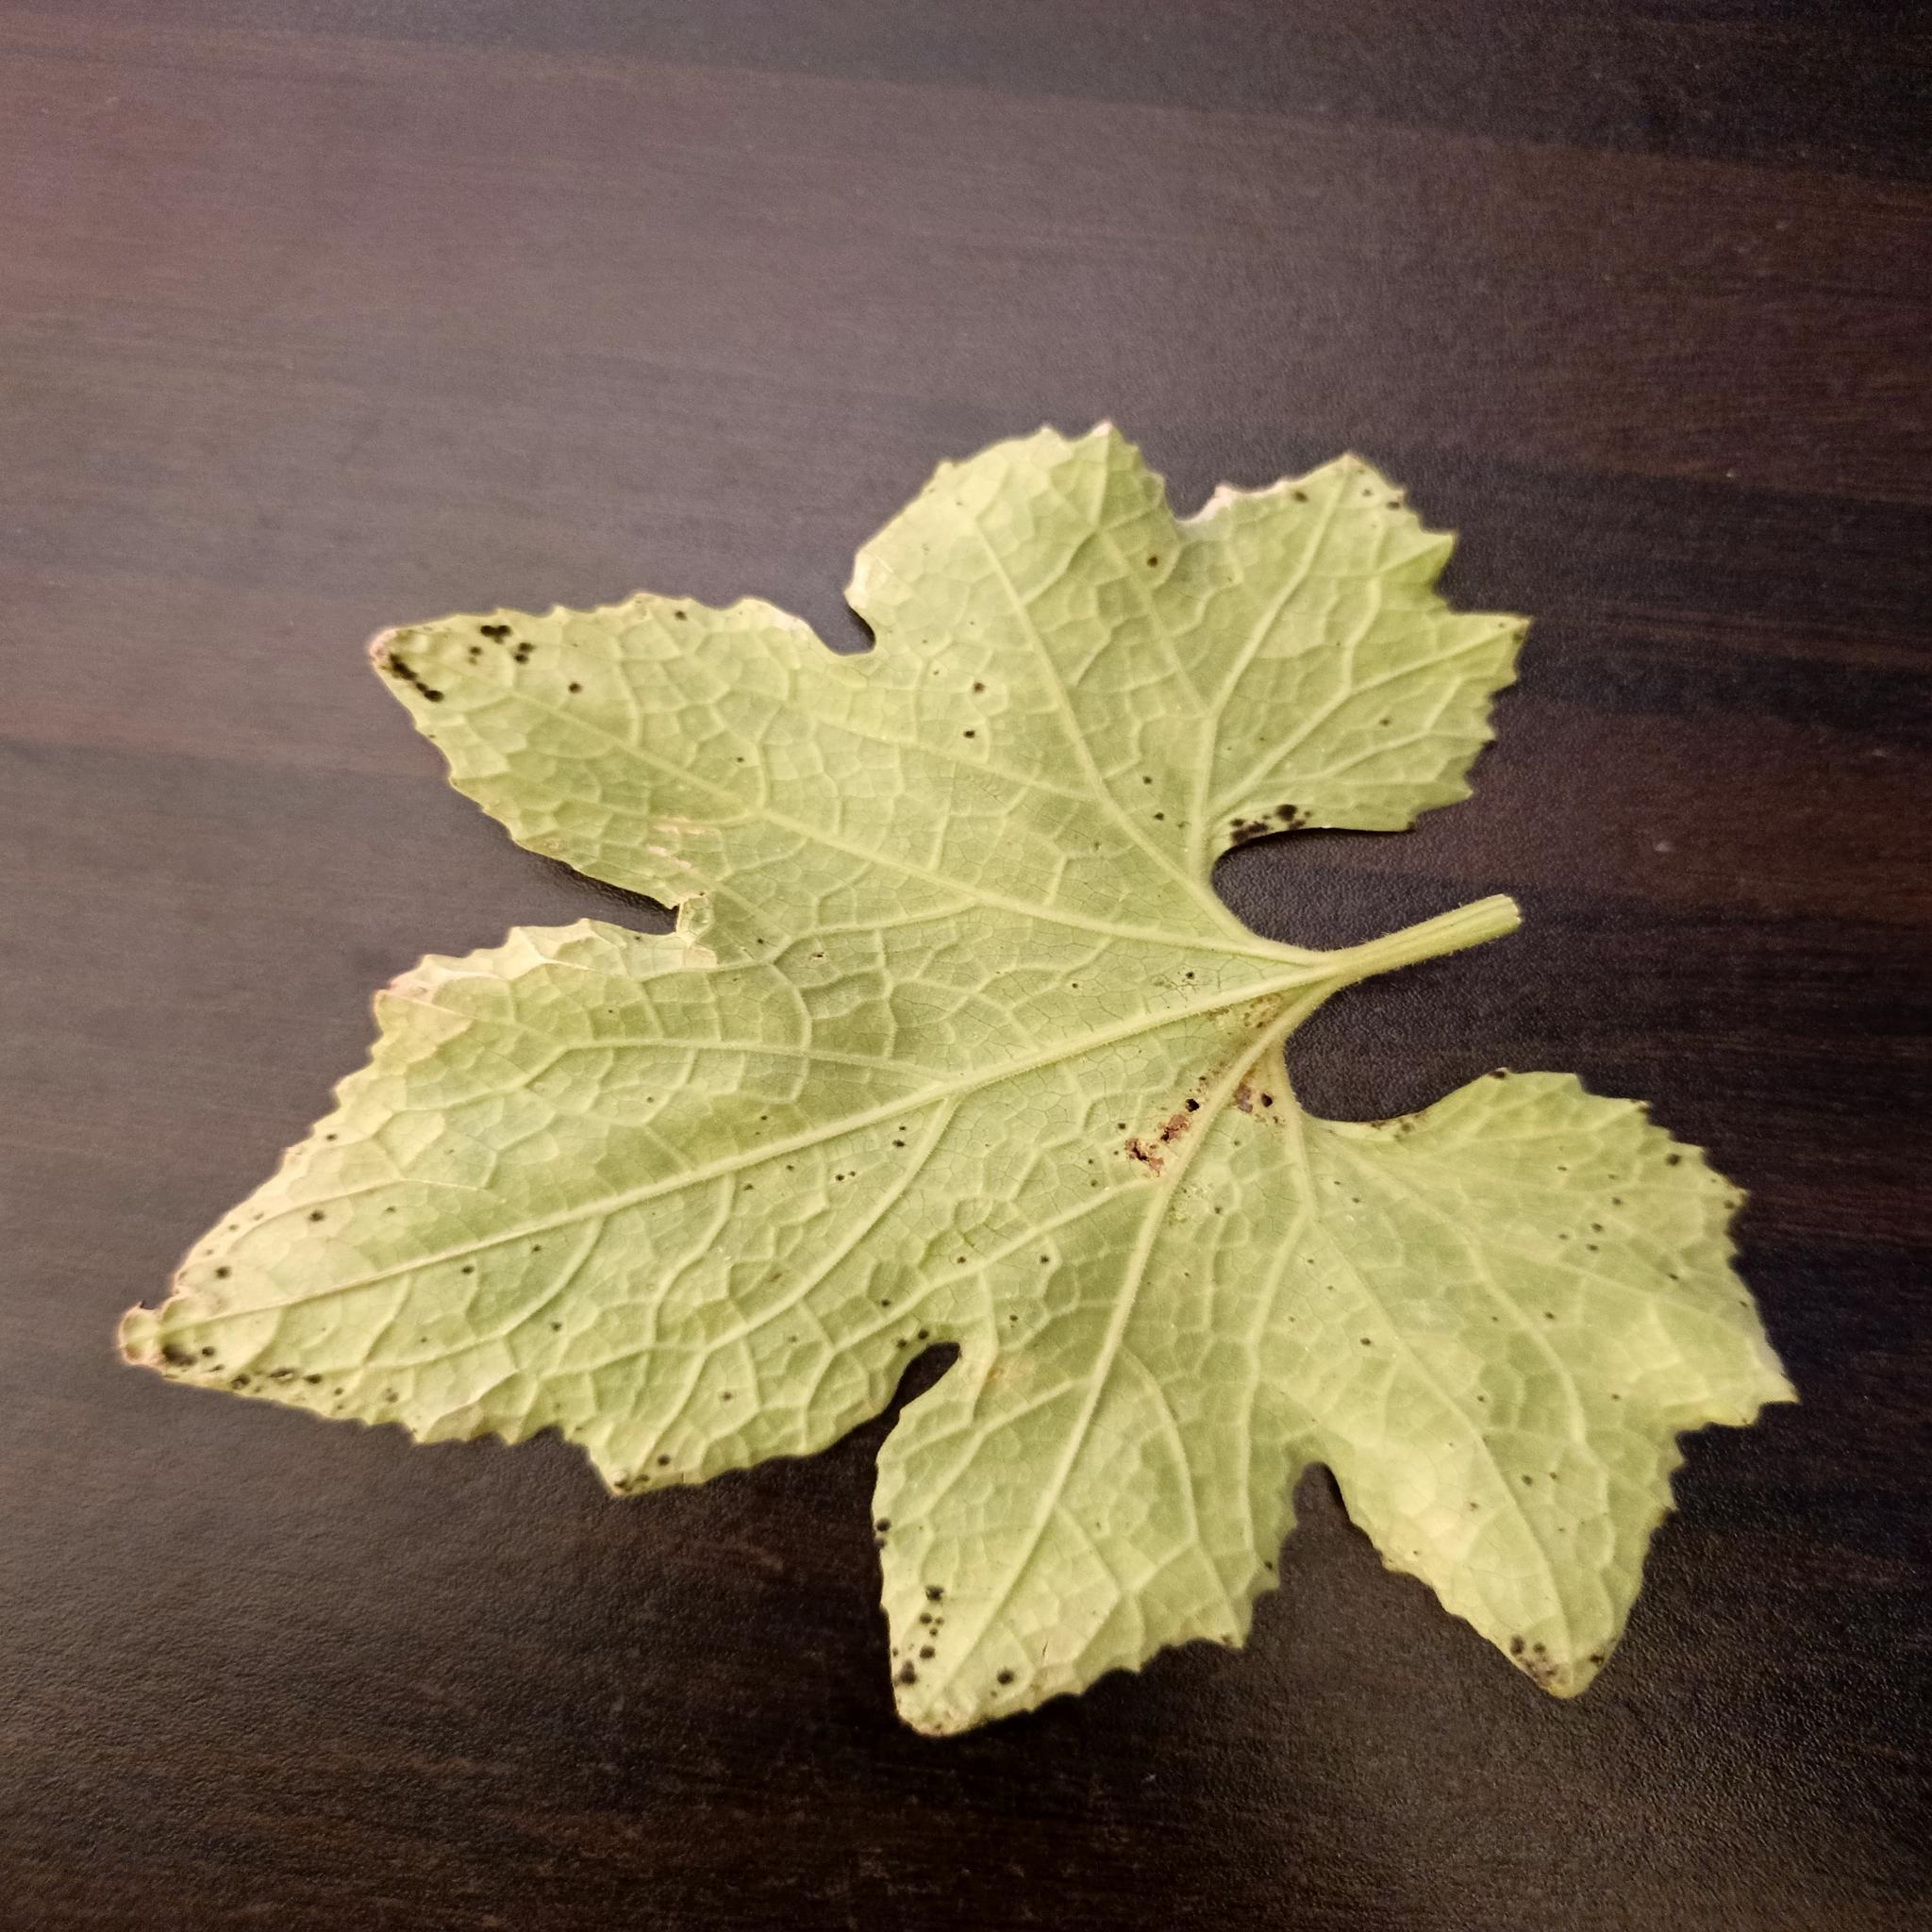
Label: Downy mildew